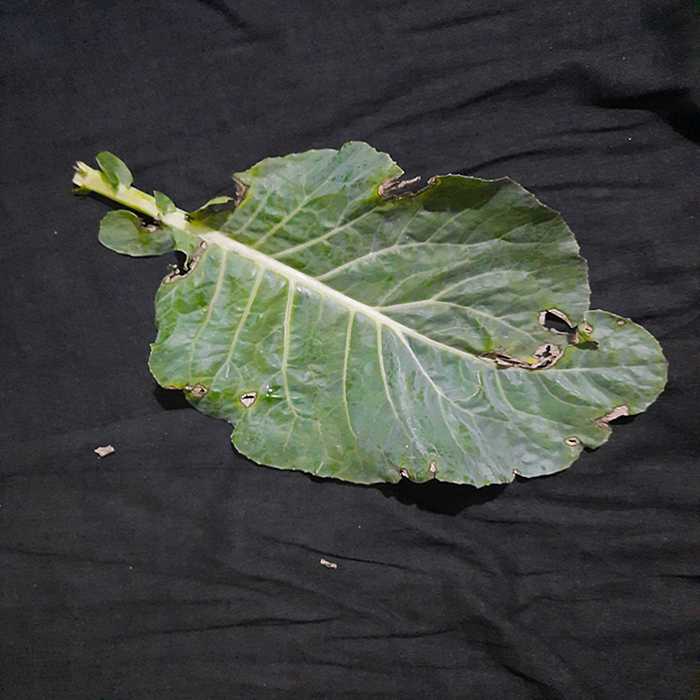
Plant: Cauliflower
Label: Downy mildew